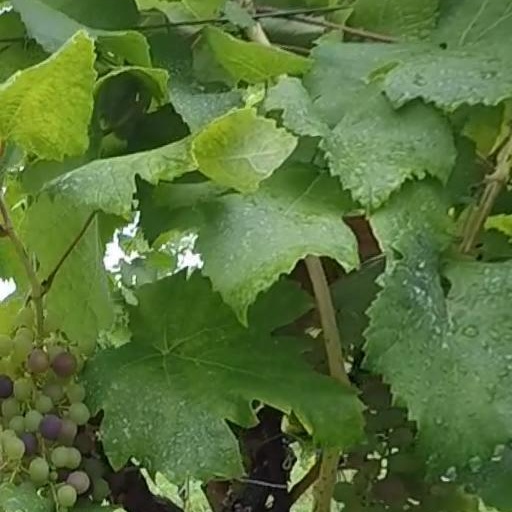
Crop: grape